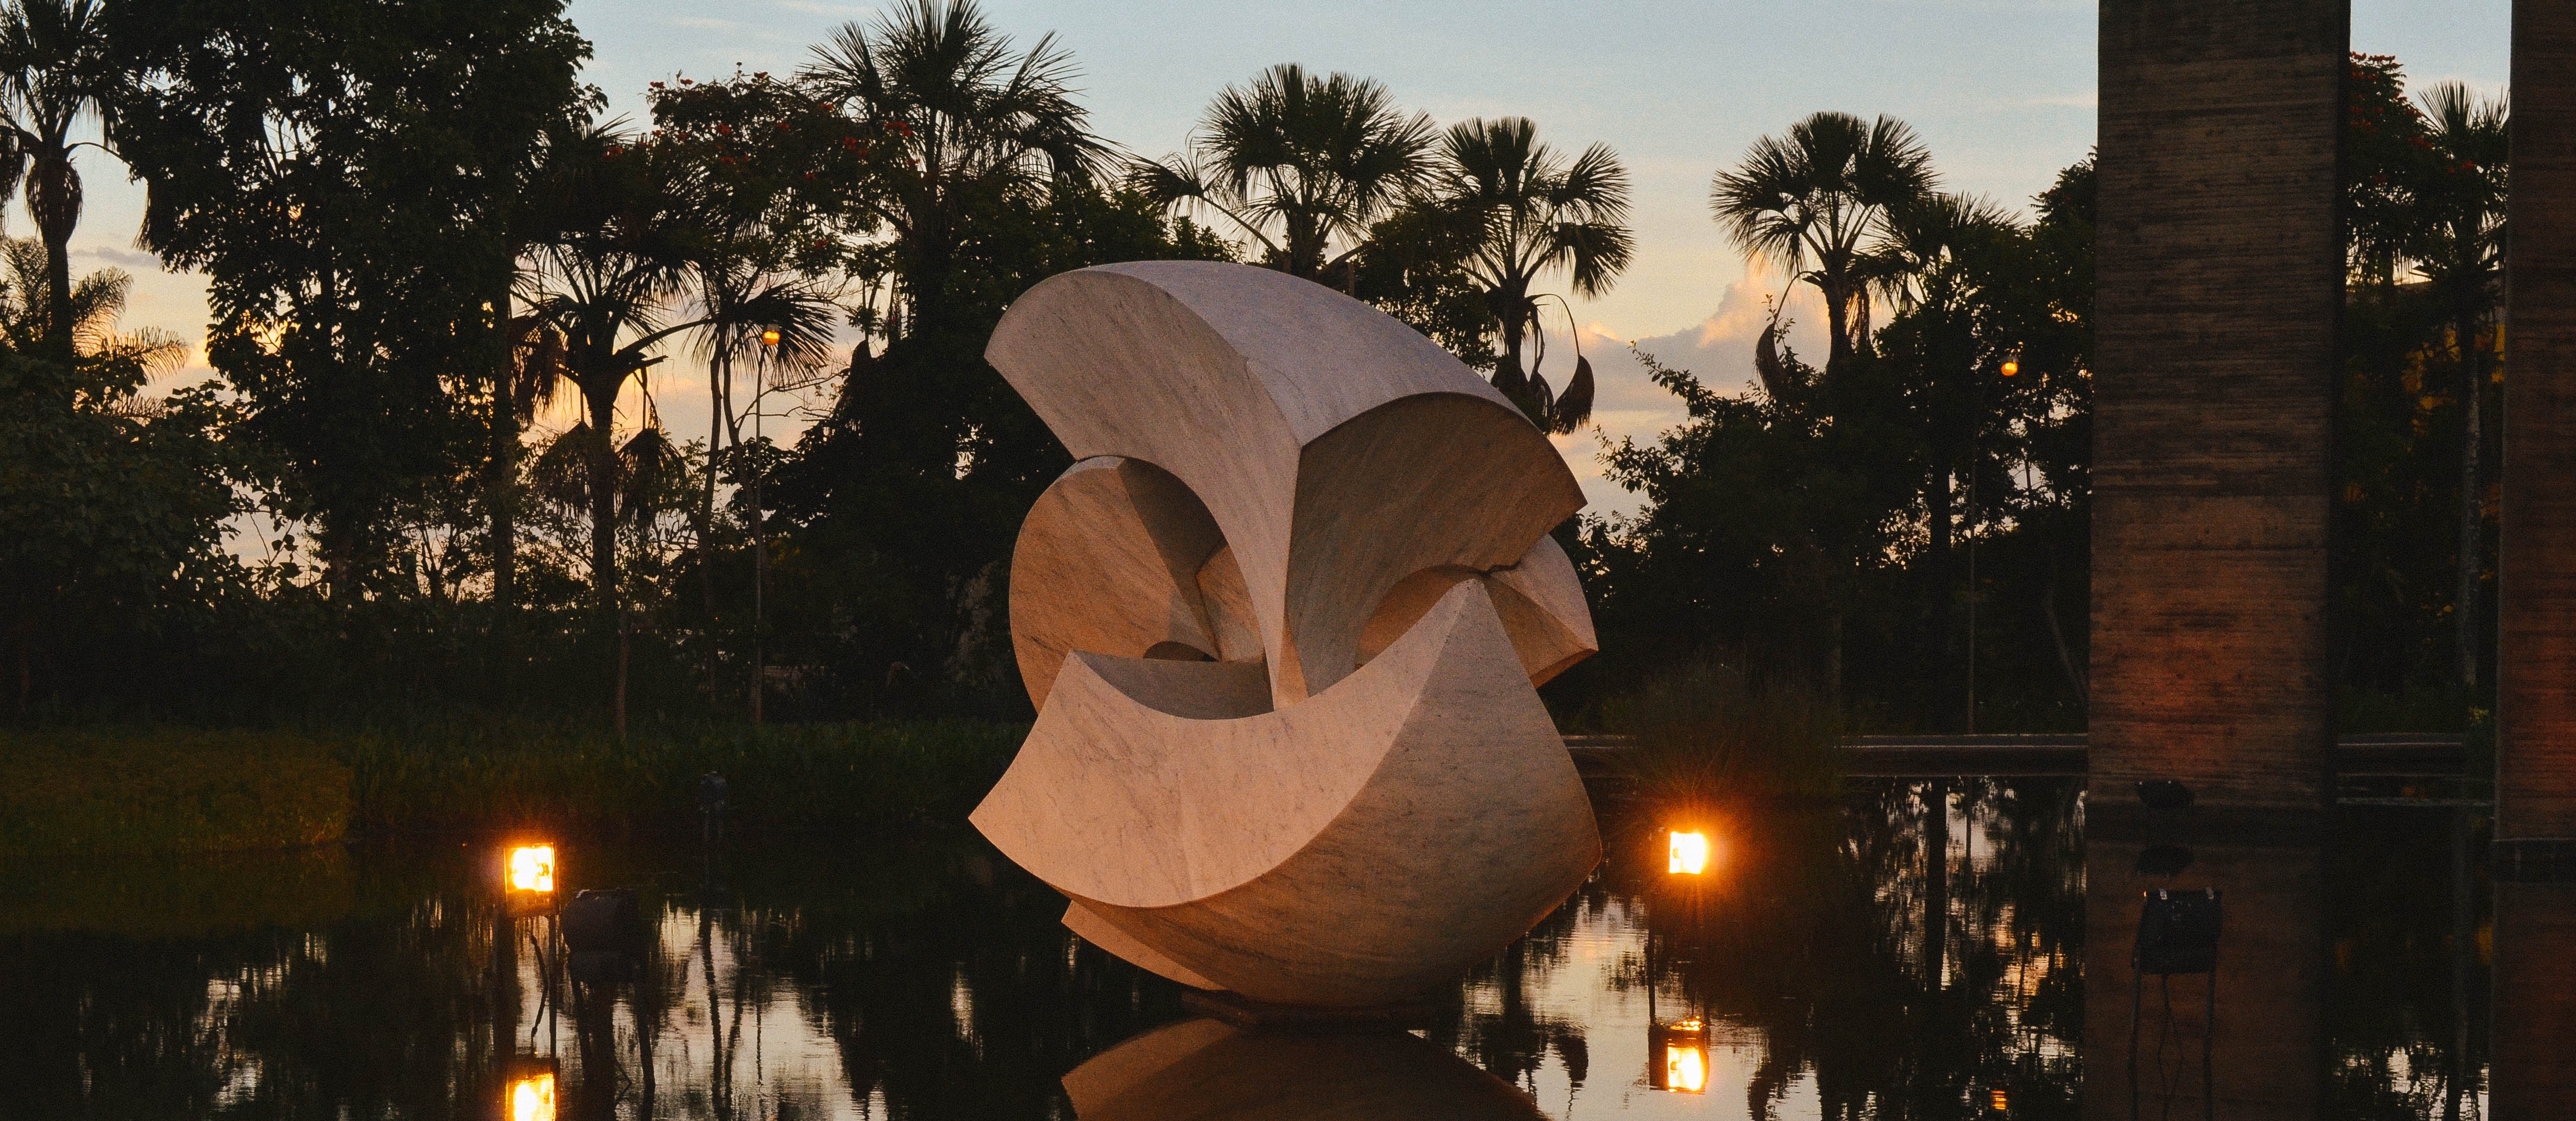
landscape, water, flower, evening, reflection, lighting, sculpture, brazil, afternoon, eventide, reflection in the water, itamaraty